Daniel Webster

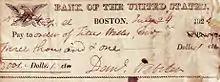
Daniel Webster represented the Second Bank of the United States both in the Congress and before the US Supreme Court as well serving as Director of its Boston branch on which he made out this $3,001.01 draft on July 24, 1824.

During this time the ongoing Napoleonic Wars began to more strongly affect Americans, as Britain impeded U.S. trade with France and impressed sailors on American ships who they alleged had deserted from the Royal Navy. President Thomas Jefferson retaliated with the Embargo Act of 1807, cutting off all American trade with Britain and France. As New England relied on commerce with the two nations, the region strongly suffered from the embargo, and Webster wrote an anonymous pamphlet attacking Jefferson's policies. He also campaigned for various Federalist candidates, including presidential candidate Charles Cotesworth Pinckney and gubernatorial candidate Jeremiah Smith. Although Jefferson's Democratic-Republican Party dominated national elections, the Federalist Party was competitive throughout the states of New England. In 1812, the United States declared war on Britain, beginning the War of 1812. On July 4, 1812, Webster was invited to give a speech before the Washington Benevolent Society. His speech, which strongly attacked the war but warned against secession, was reprinted in newspapers throughout New England.